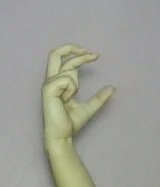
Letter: thal